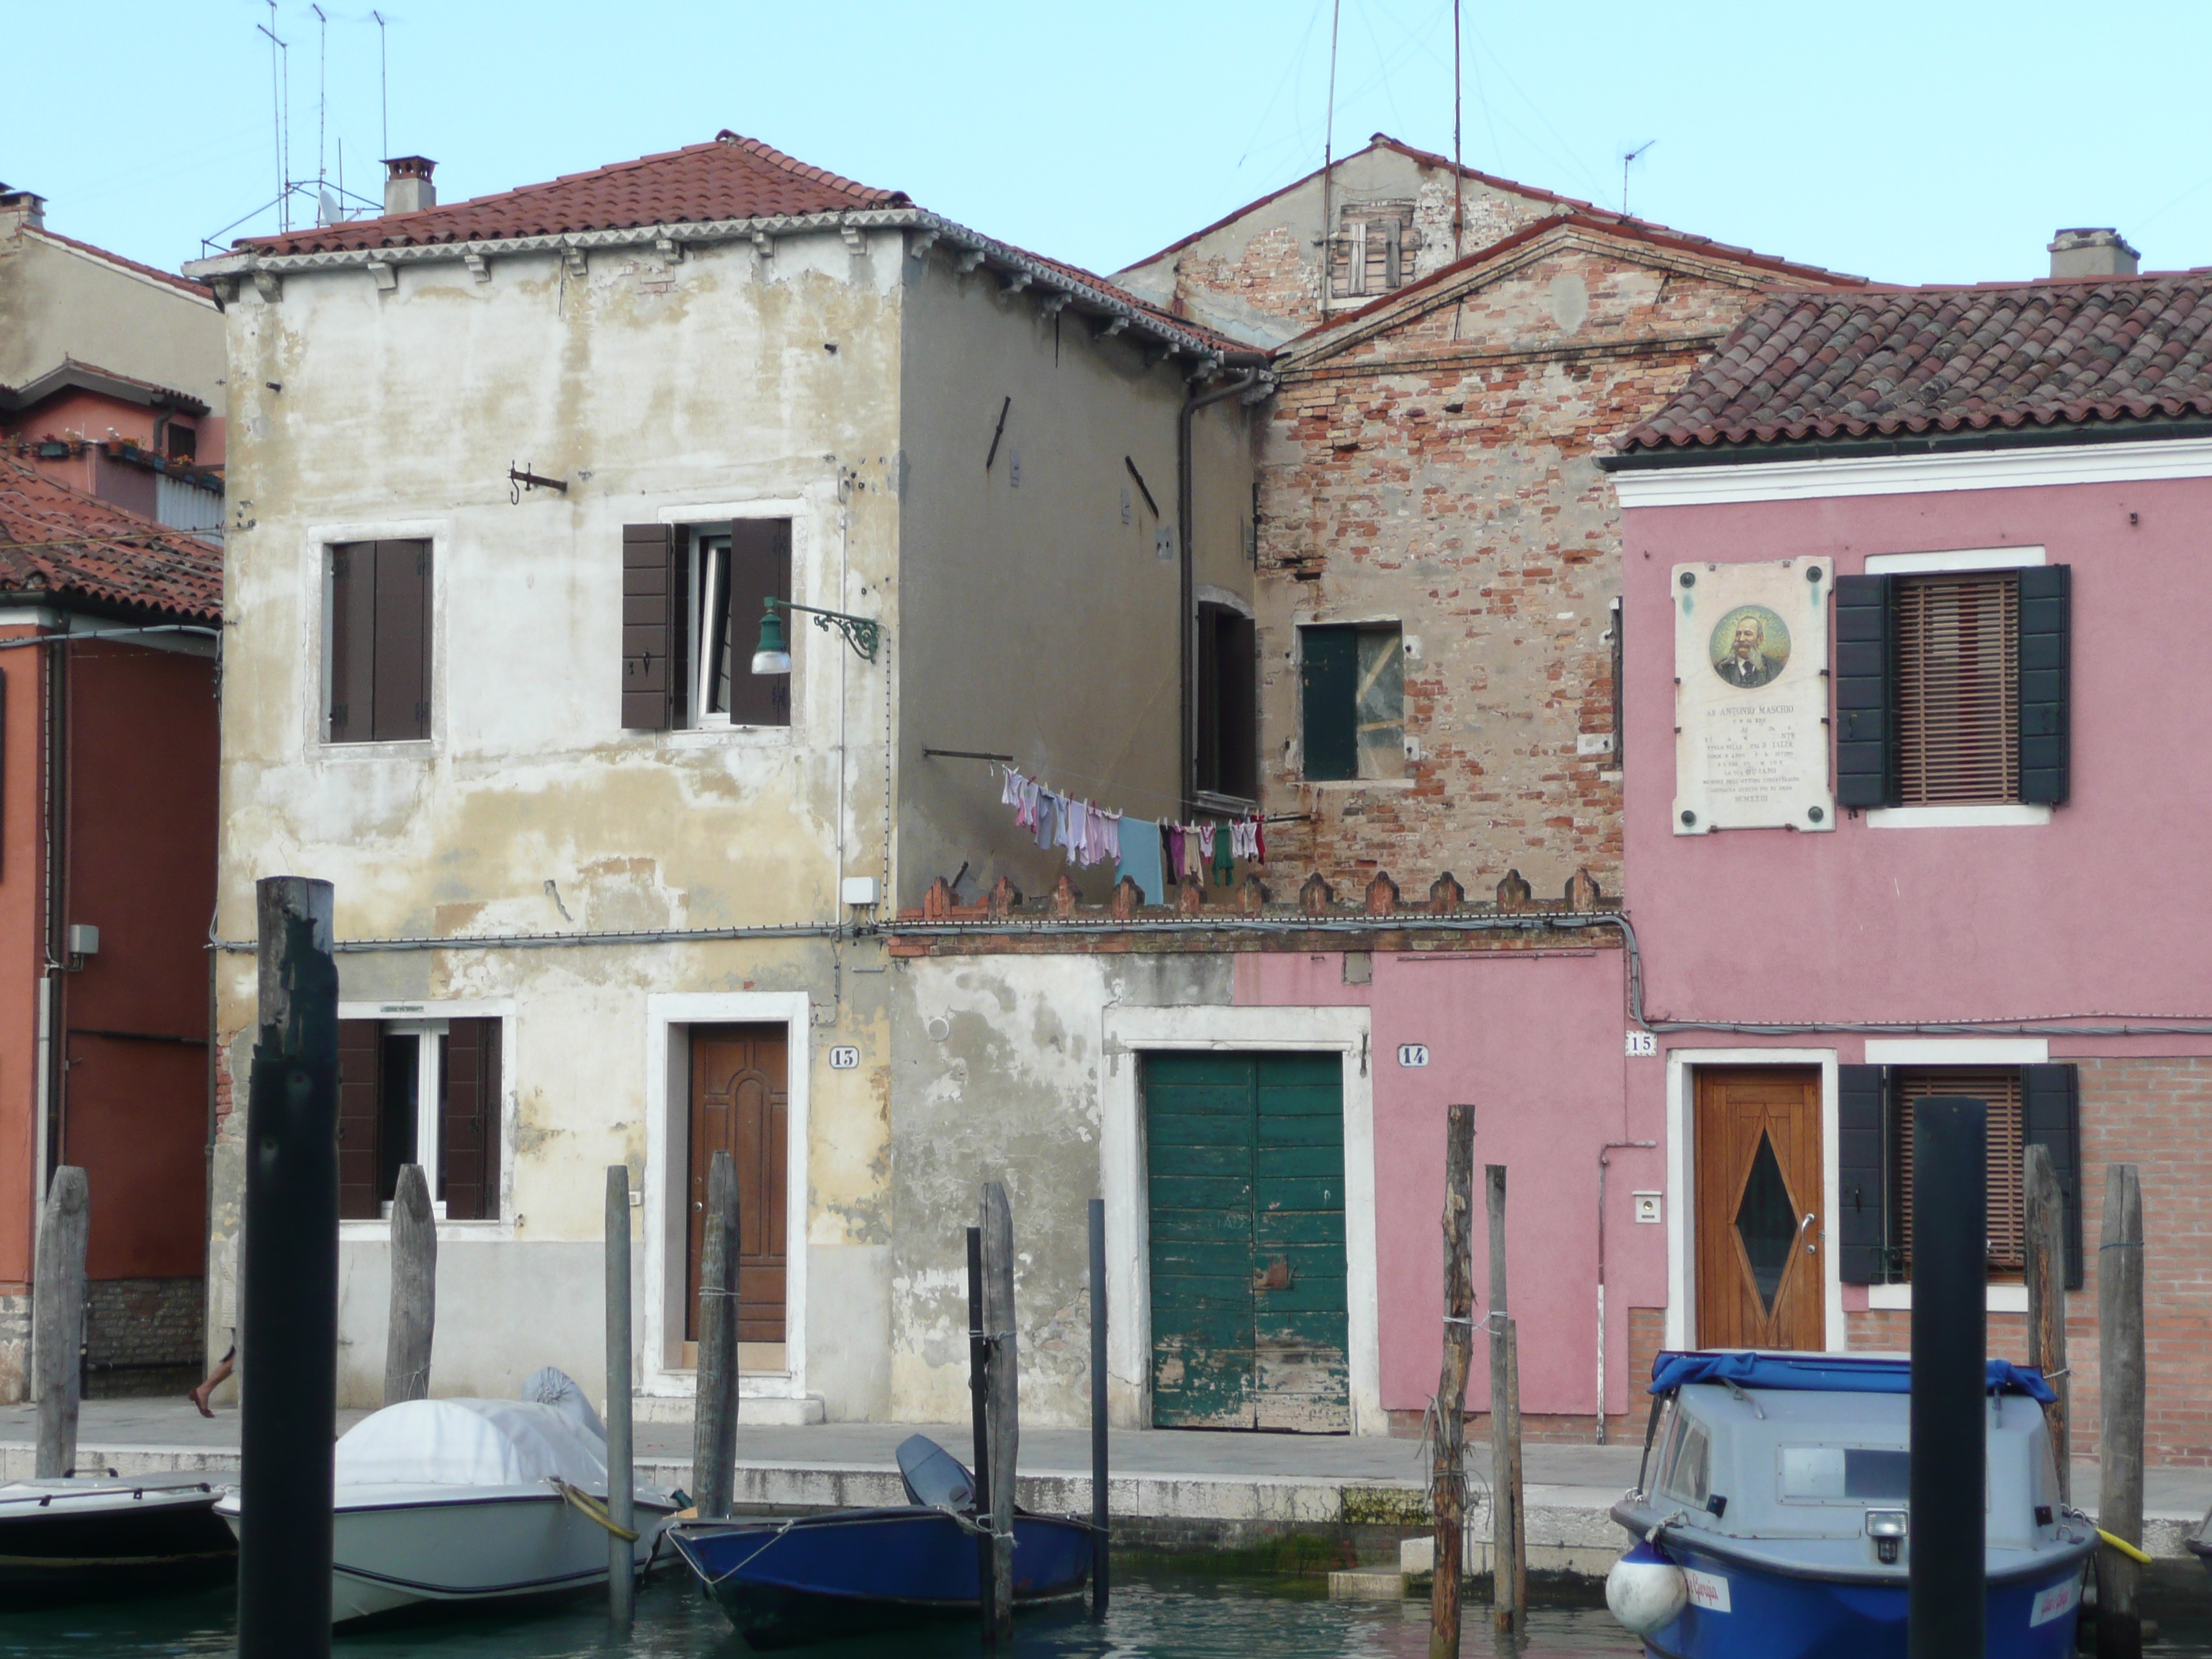
villa, house, town, building, old, home, village, cottage, facade, property, venice, apartment, waterway, houses, boats, estate, neighbourhood, residential area